Tipendra Jethalal Gada

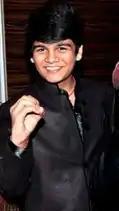
Bhavya Gandhi as Tipendra Jethalal Gada

Tipendra Jethalal Gada also known as Tapu, is a fictional character from the television series "Taarak Mehta Ka Ooltah Chashmah". He is a college student and is the leader of "Tapu Sena". Tapu lives in the society with his mother Daya, father Jethalal and grandfather Champaklal Gada. The character was created by Asit Kumarr Modi and originally portrayed by Bhavya Gandhi.